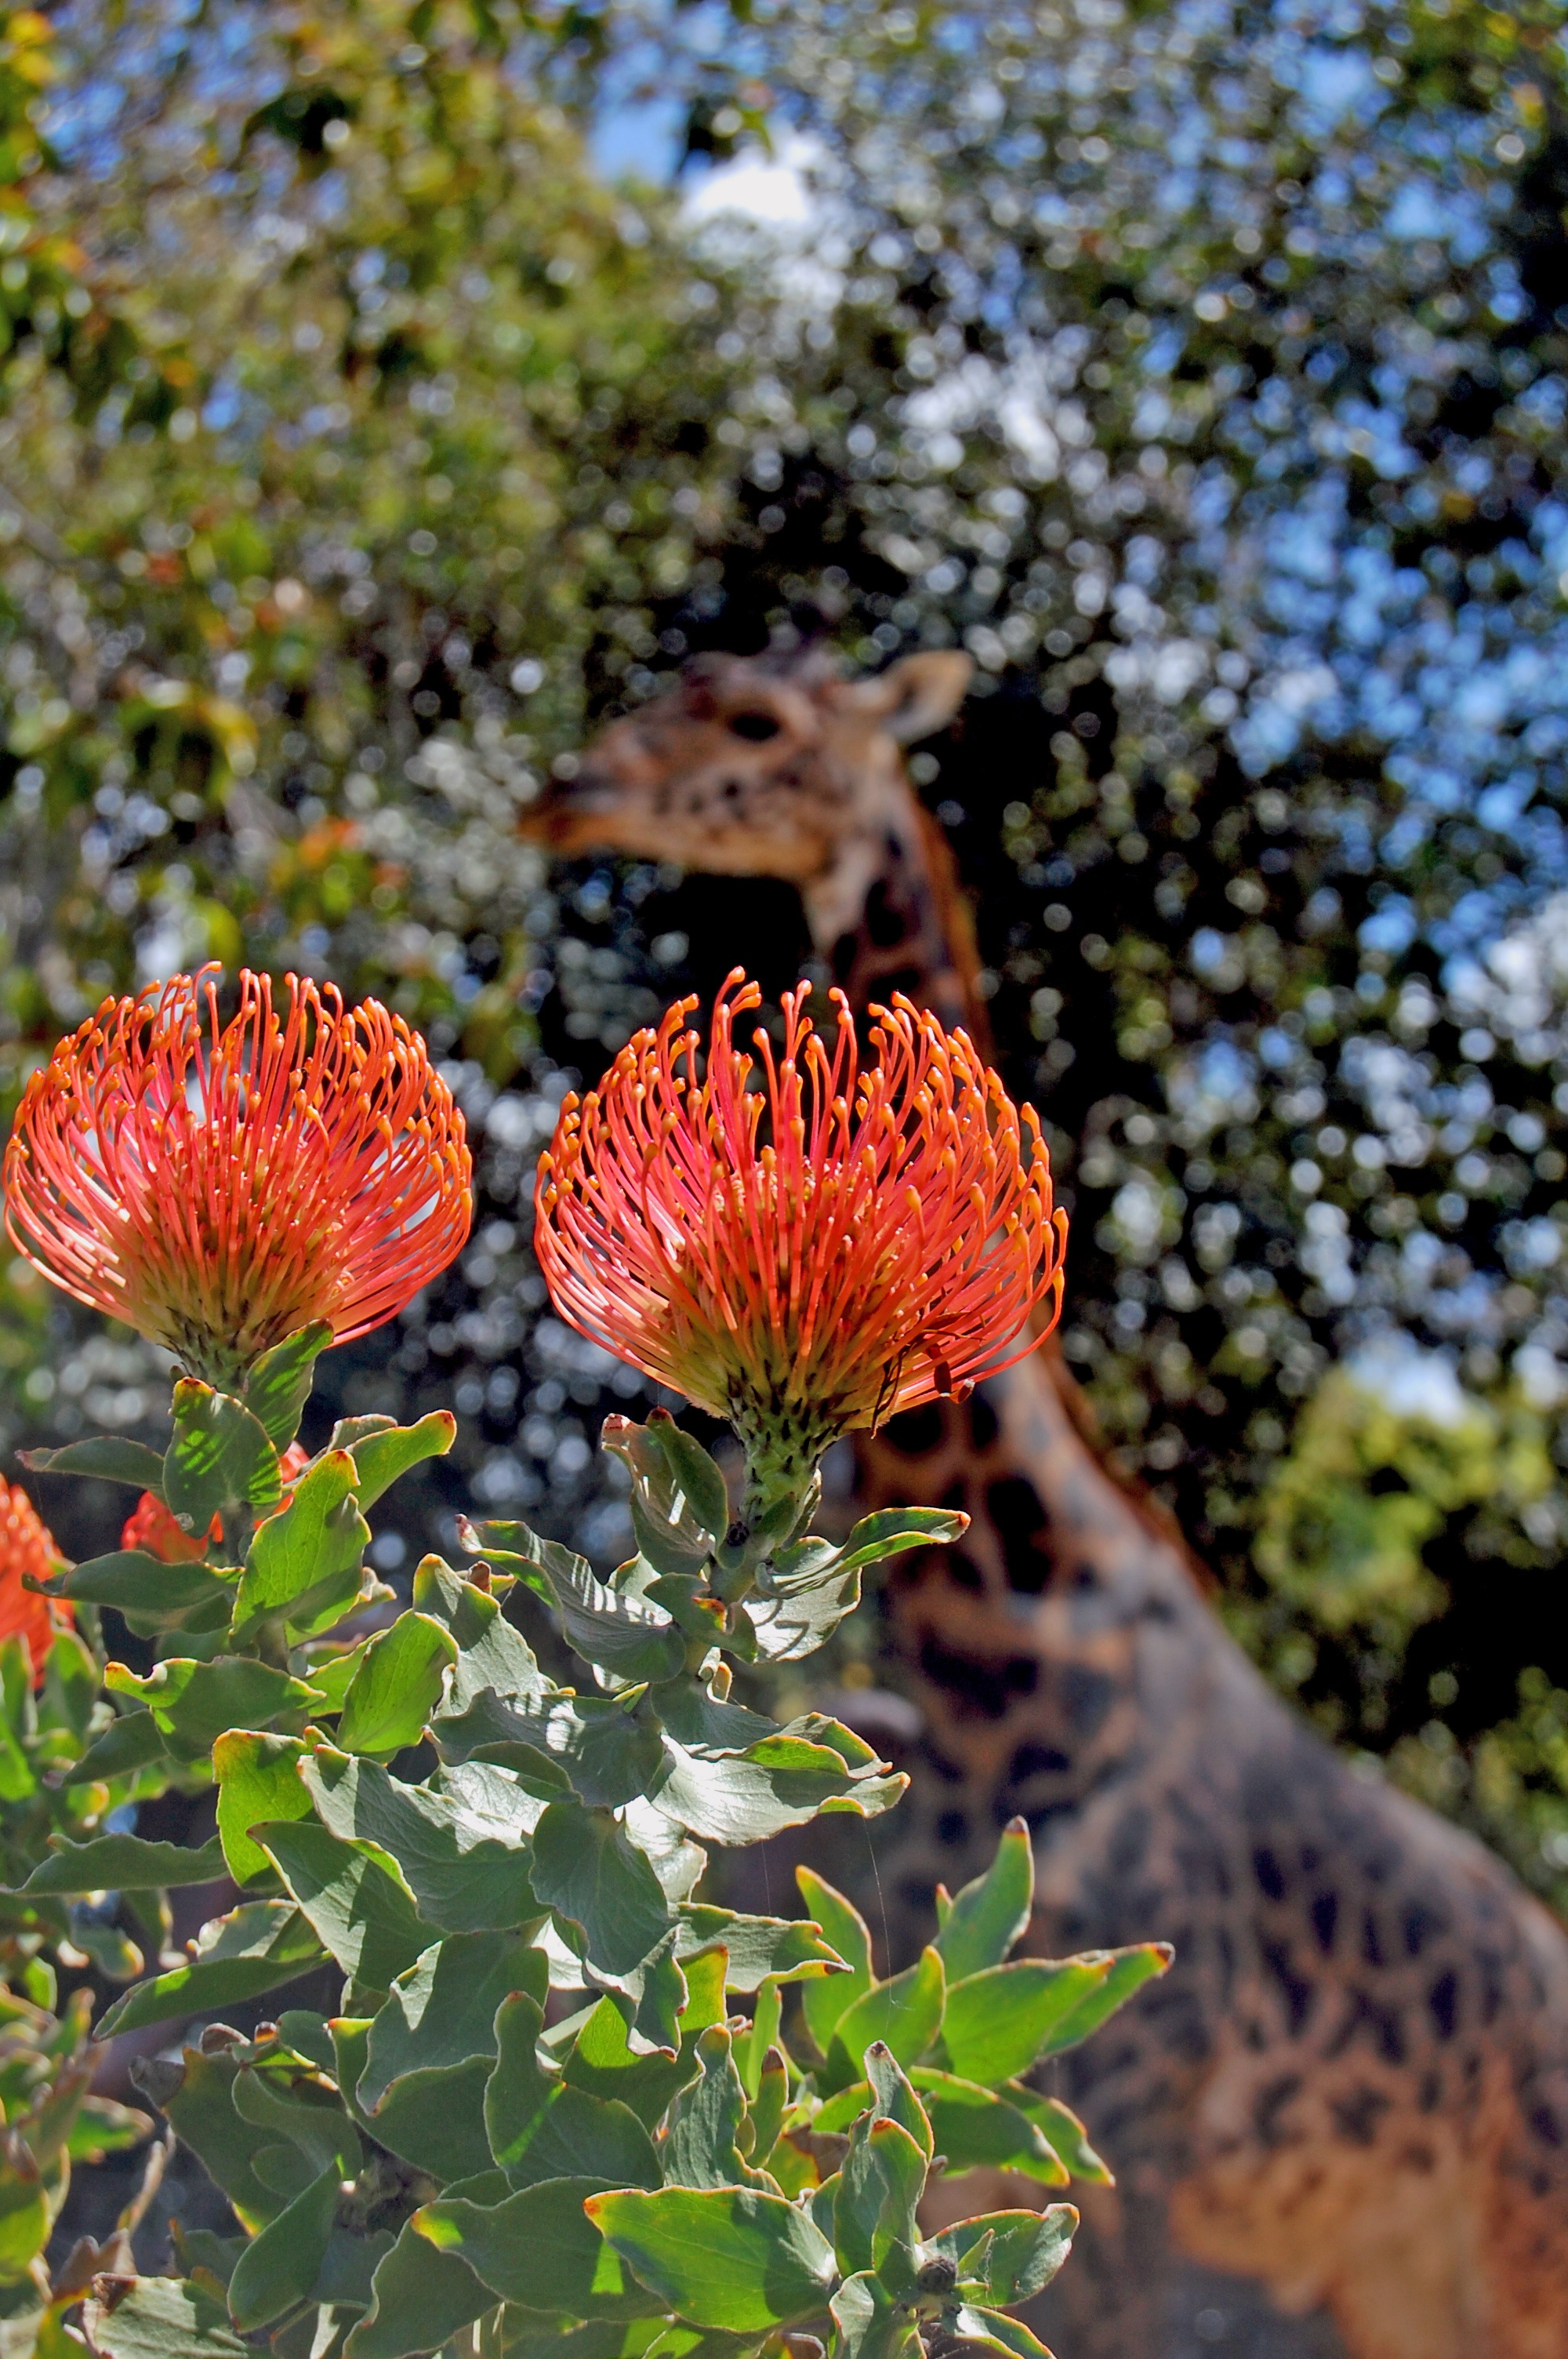
tree, nature, blossom, plant, leaf, flower, autumn, botany, garden, flora, fauna, wildflower, shrub, macro photography, flowering plant, land plant